JR Motorsports

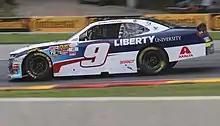
Byron's No. 9 at Road America in 2017

On September 27, 2023, JR Motorsports announced that Sammy Smith will drive the No. 8 for the 2024 season. Smith started the season with a 23rd-place finish at Daytona. He made the playoffs with four top-fives and 13 top-10 finishes. During the playoffs, Smith scored his second career win at Talladega.